Mound of Dam Dam Peer

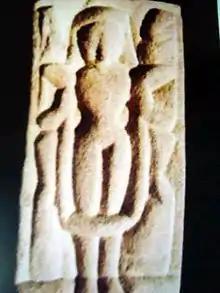
Snake-headed Terracotta pots

Seeing the snake-headed terracotta pots, it is thought that the worship of Panchanag or Saptanag were performed here which is related to the Jain religion. Besides, the terracotta plaques bearing the image of Mallinath, the 13th Teerthankar (Saint) of Jain religion says that it was the temple of Jain religion.